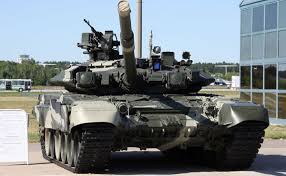
Label: T-90